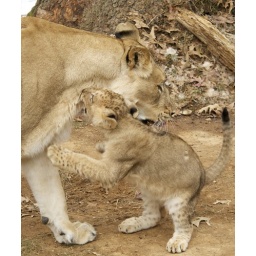
A lioness licks a cub while the cub play bites the lioness. At the Smithsonian National Zoo in Washington, DC.